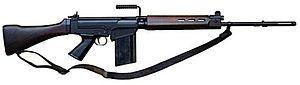
FN FAL - Fusil Automatique Léger. Calibre 7,62